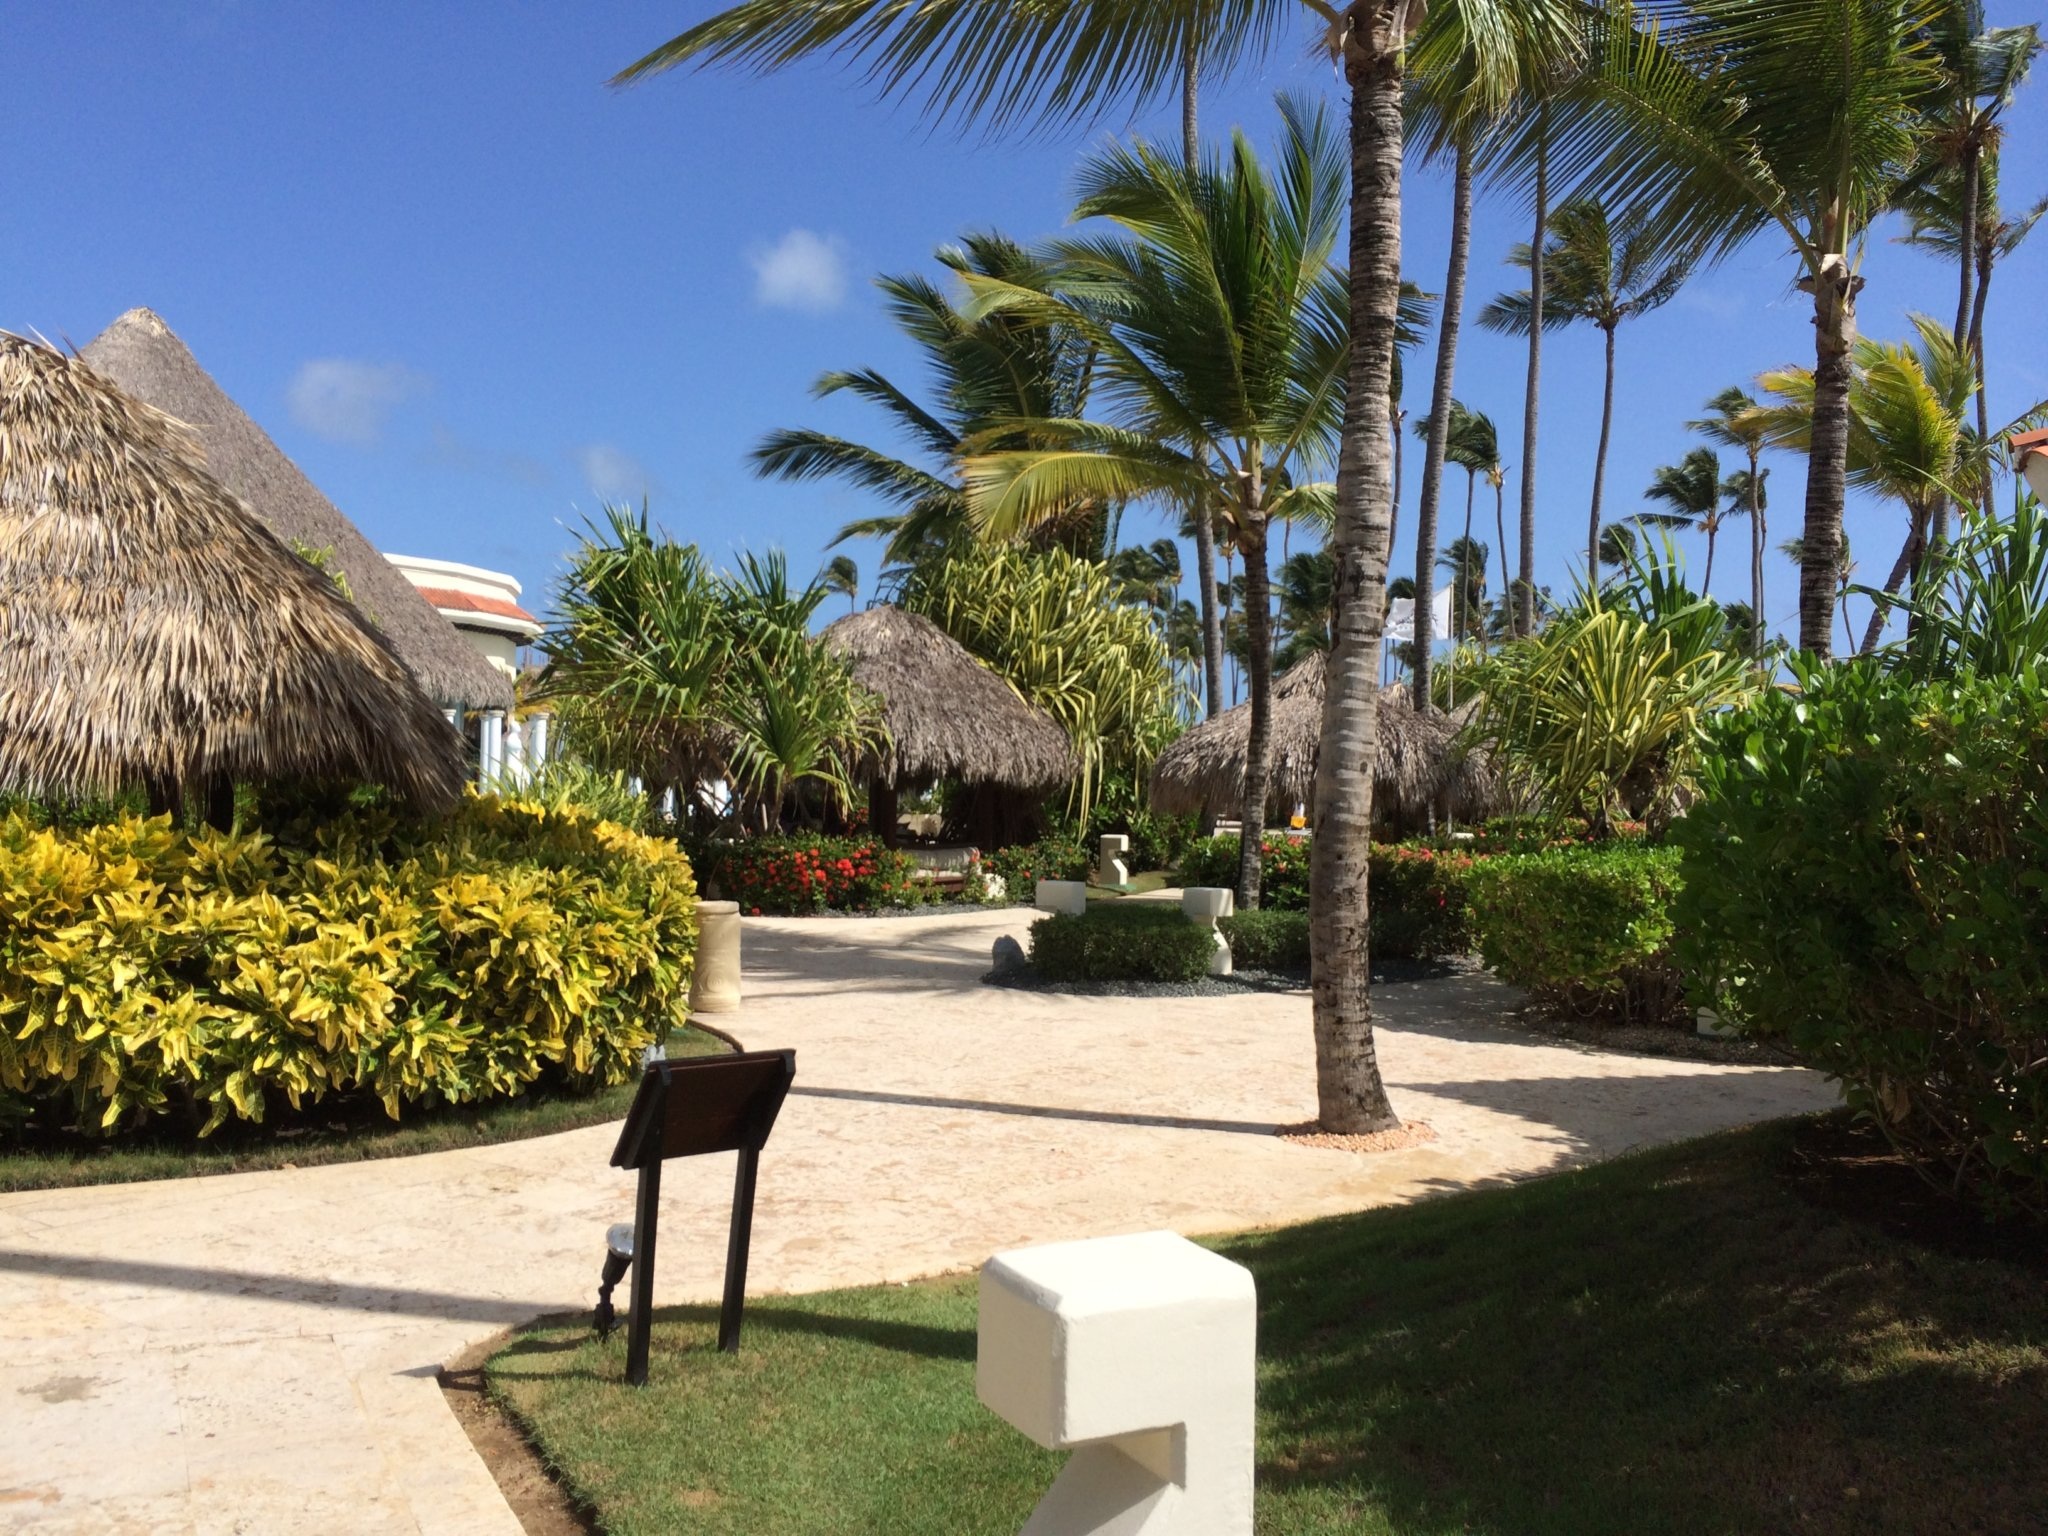
tree, villa, walkway, vacation, property, garden, flowers, resort, estate, flower garden, punta cana, dominican republic, real estate, arecales, palm family